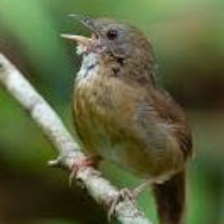
Species: ABBOTTS BABBLER
Scientific name: MALACOCINCLA ABBOTTI